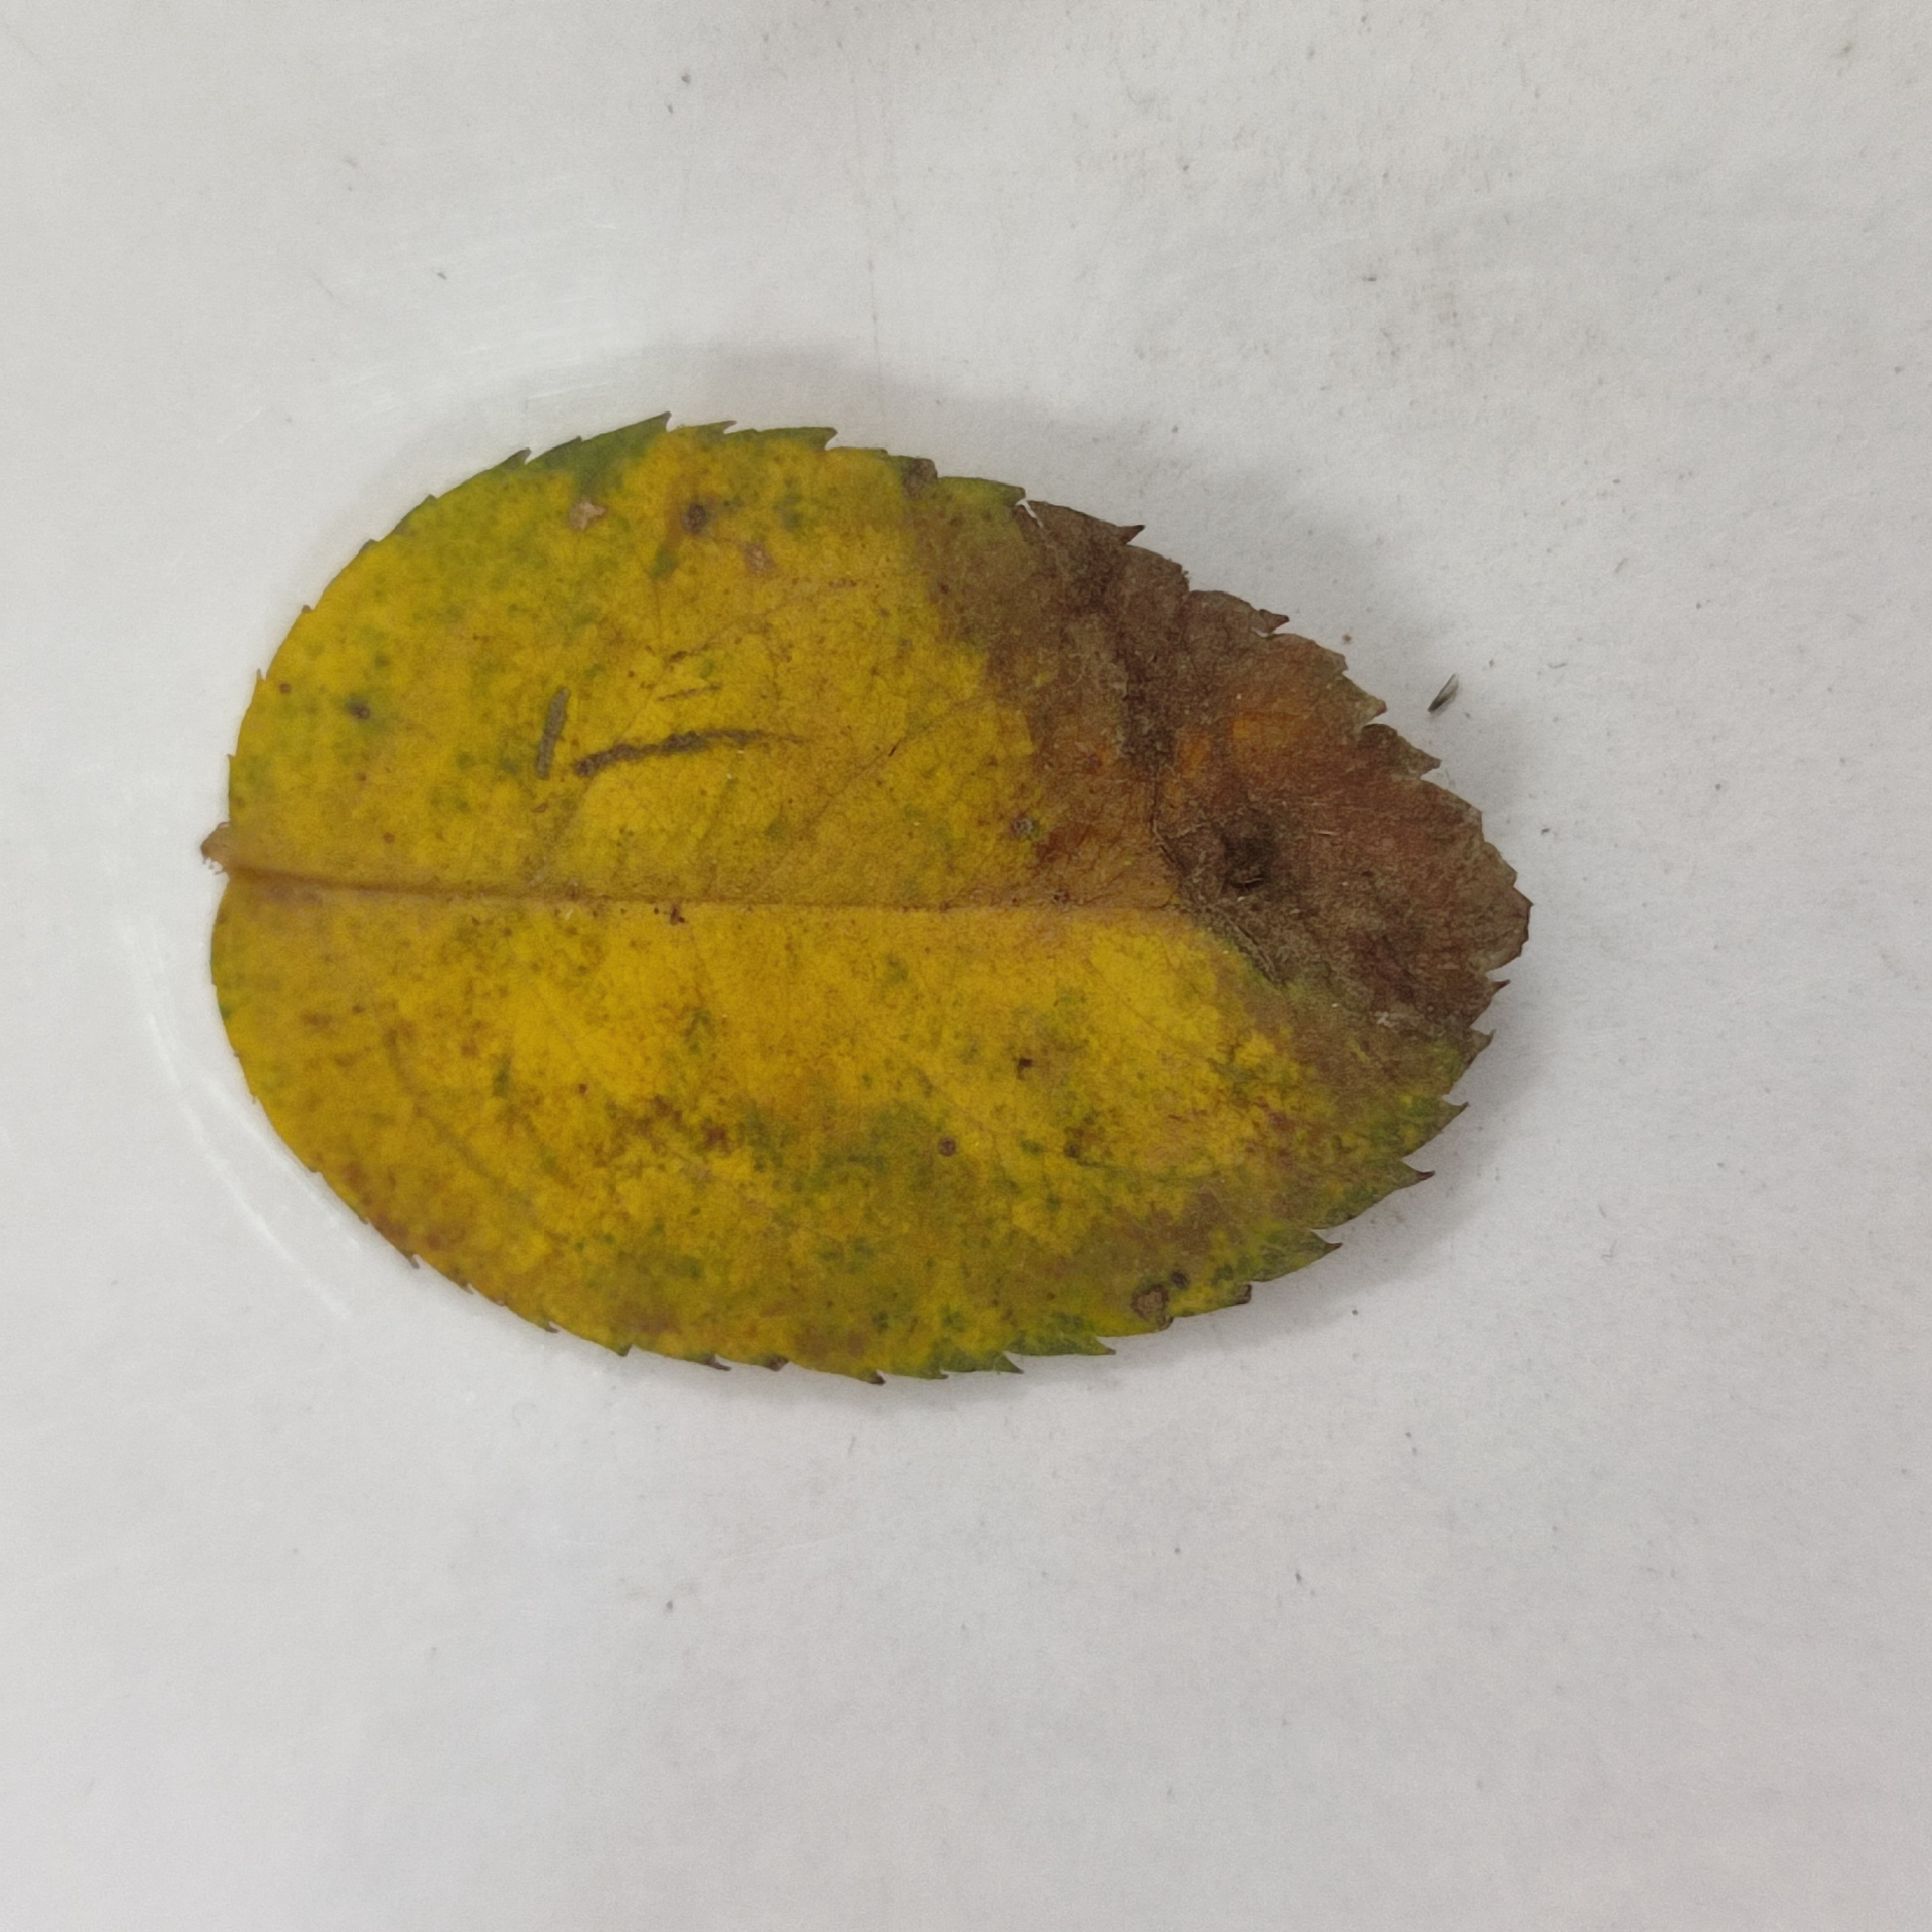
Label: Black Spot